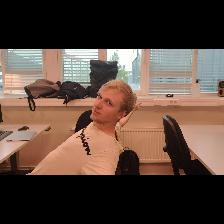
Label: Human